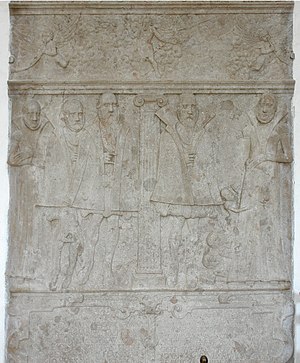
Hardenberg (nedersaksisk adelsslægt)
Klovborg Kirke
von Hardenberg er en ældgammel fra Hannover stammende adelsslægt, der udbredte sig i Tyskland, hvor enkelte linjer erhvervede fyrstelig, grevelig og friherrelig værdighed, og som formentlig allerede kom til Danmark i det 14. århundrede. Bemærk, at der også findes en vestfalsk, tysk adelsslægt med navnet Hardenberg.